Chris Finlayson

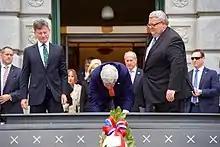
Finlayson (left) with US Secretary of State John Kerry and Gerry Brownlee at Pukeahu National War Memorial Park, Wellington, in 2016

He supported Simon Bridges as deputy leader of the National Party in 2016 and, after National lost the 2017 election, as leader in 2018, although later expressed regret for not supporting Steven Joyce. In opposition for the second time, Finlayson was again appointed as the shadow-attorney general and additionally as National's spokesperson for commerce, the NZSIS and the GCSB (2017–2018) and Crown-Māori relations and Pike River mine re-entry (2018–2019). He was on the intelligence and security committee from 2018 to 2019. His member's bill, the Administration of Justice (Reform of Contempt of Court) Bill, was drawn from the ballot and introduced in 2018. It was adopted by the Government and became law after Finlayson's retirement.